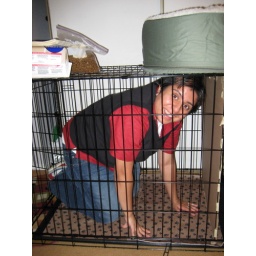
in the dog house